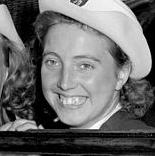
Age: 24